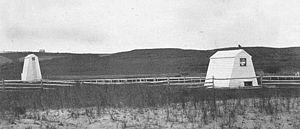
Les phares de Nantucket Cliff Range sont une paire de phare inactif situé au centre nord de l'île de Nantucket dans le Comté de Nantucket.